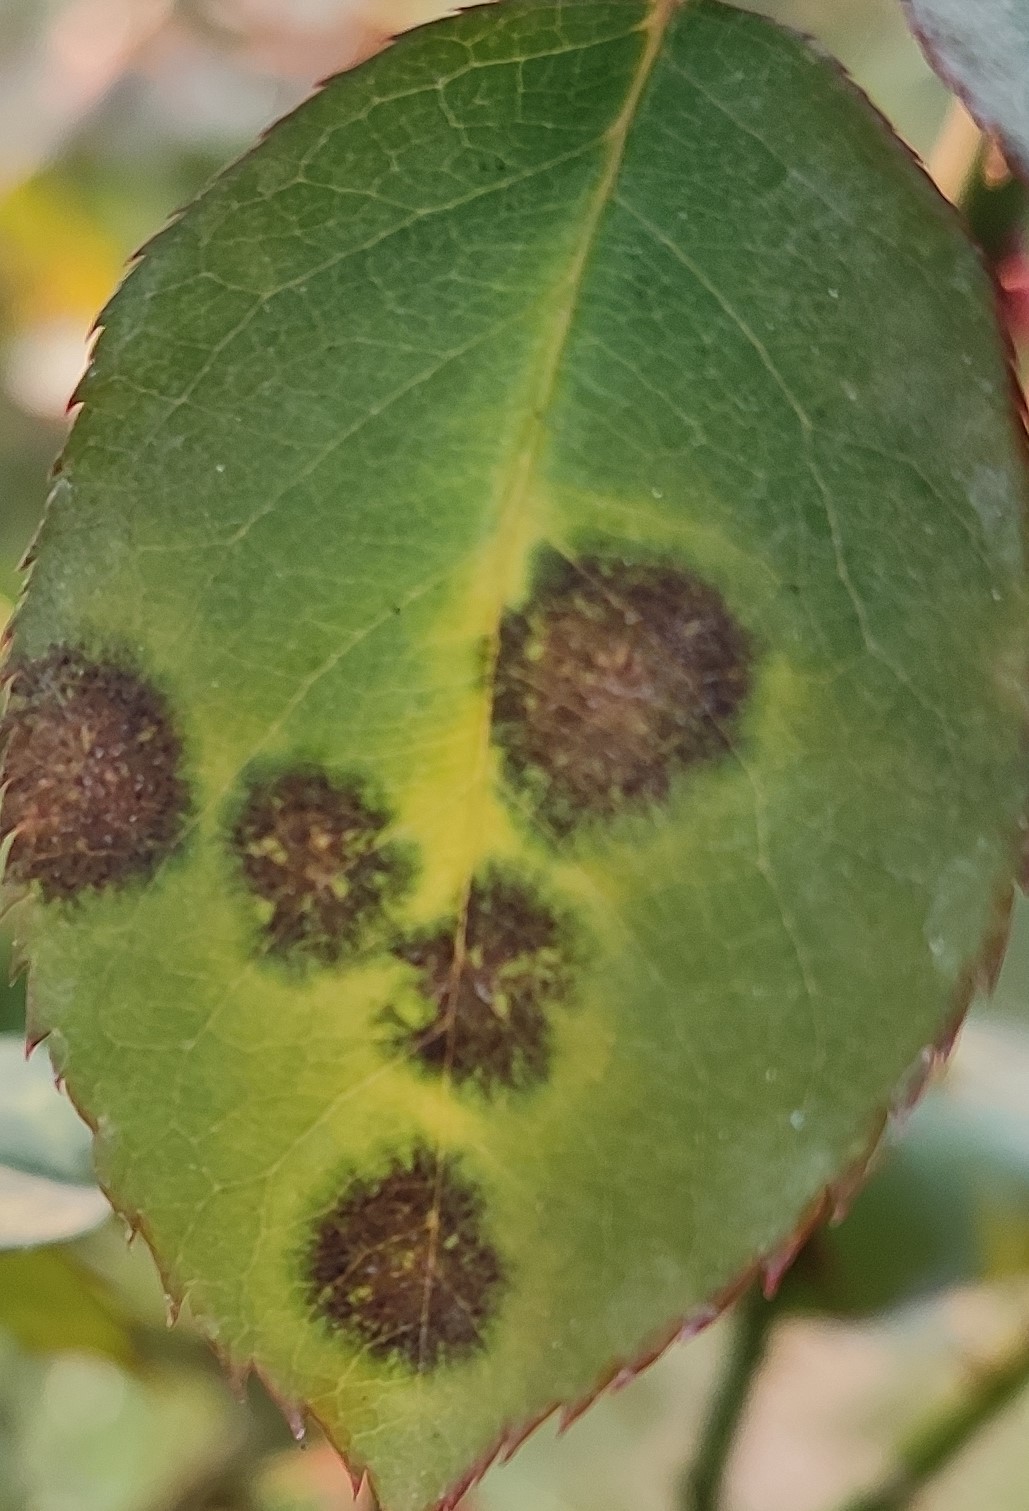
Label: Black Spot